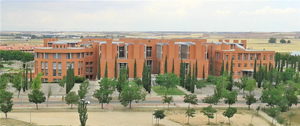
Alcalá de Henares est une commune espagnole, située dans la Communauté de Madrid.